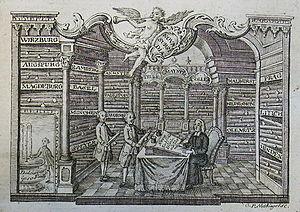
L'archiviste est un professionnel de l'information chargé de la gestion des archives.